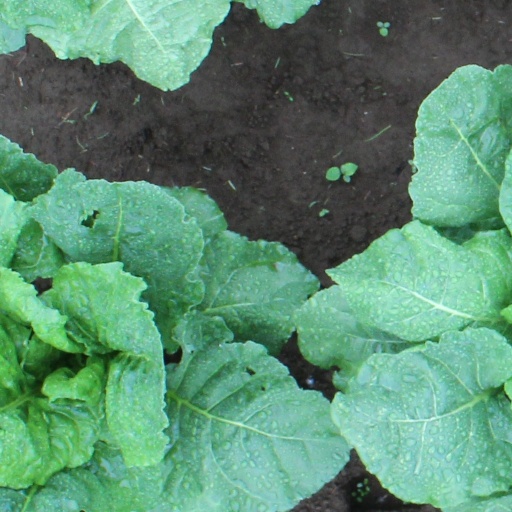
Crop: sugar beet